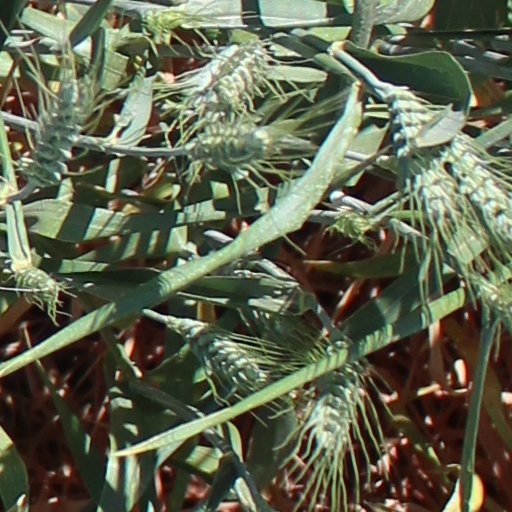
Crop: wheat